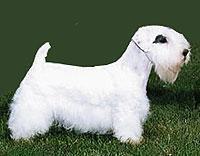
Sealyham_terrier